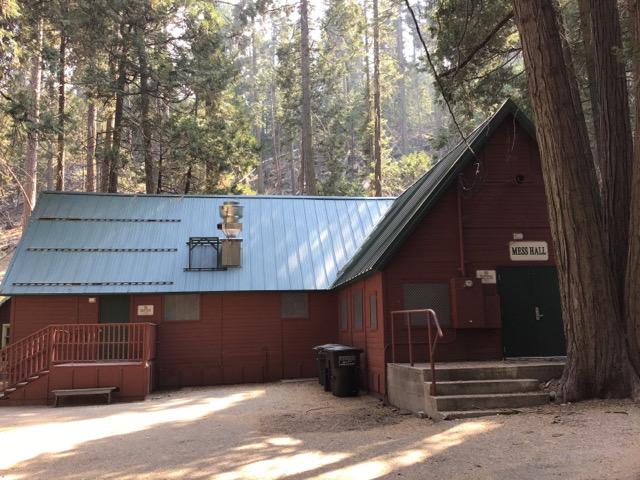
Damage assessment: no_damage